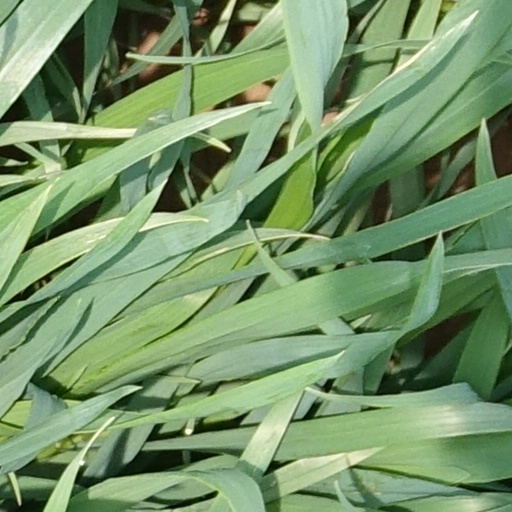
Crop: wheat